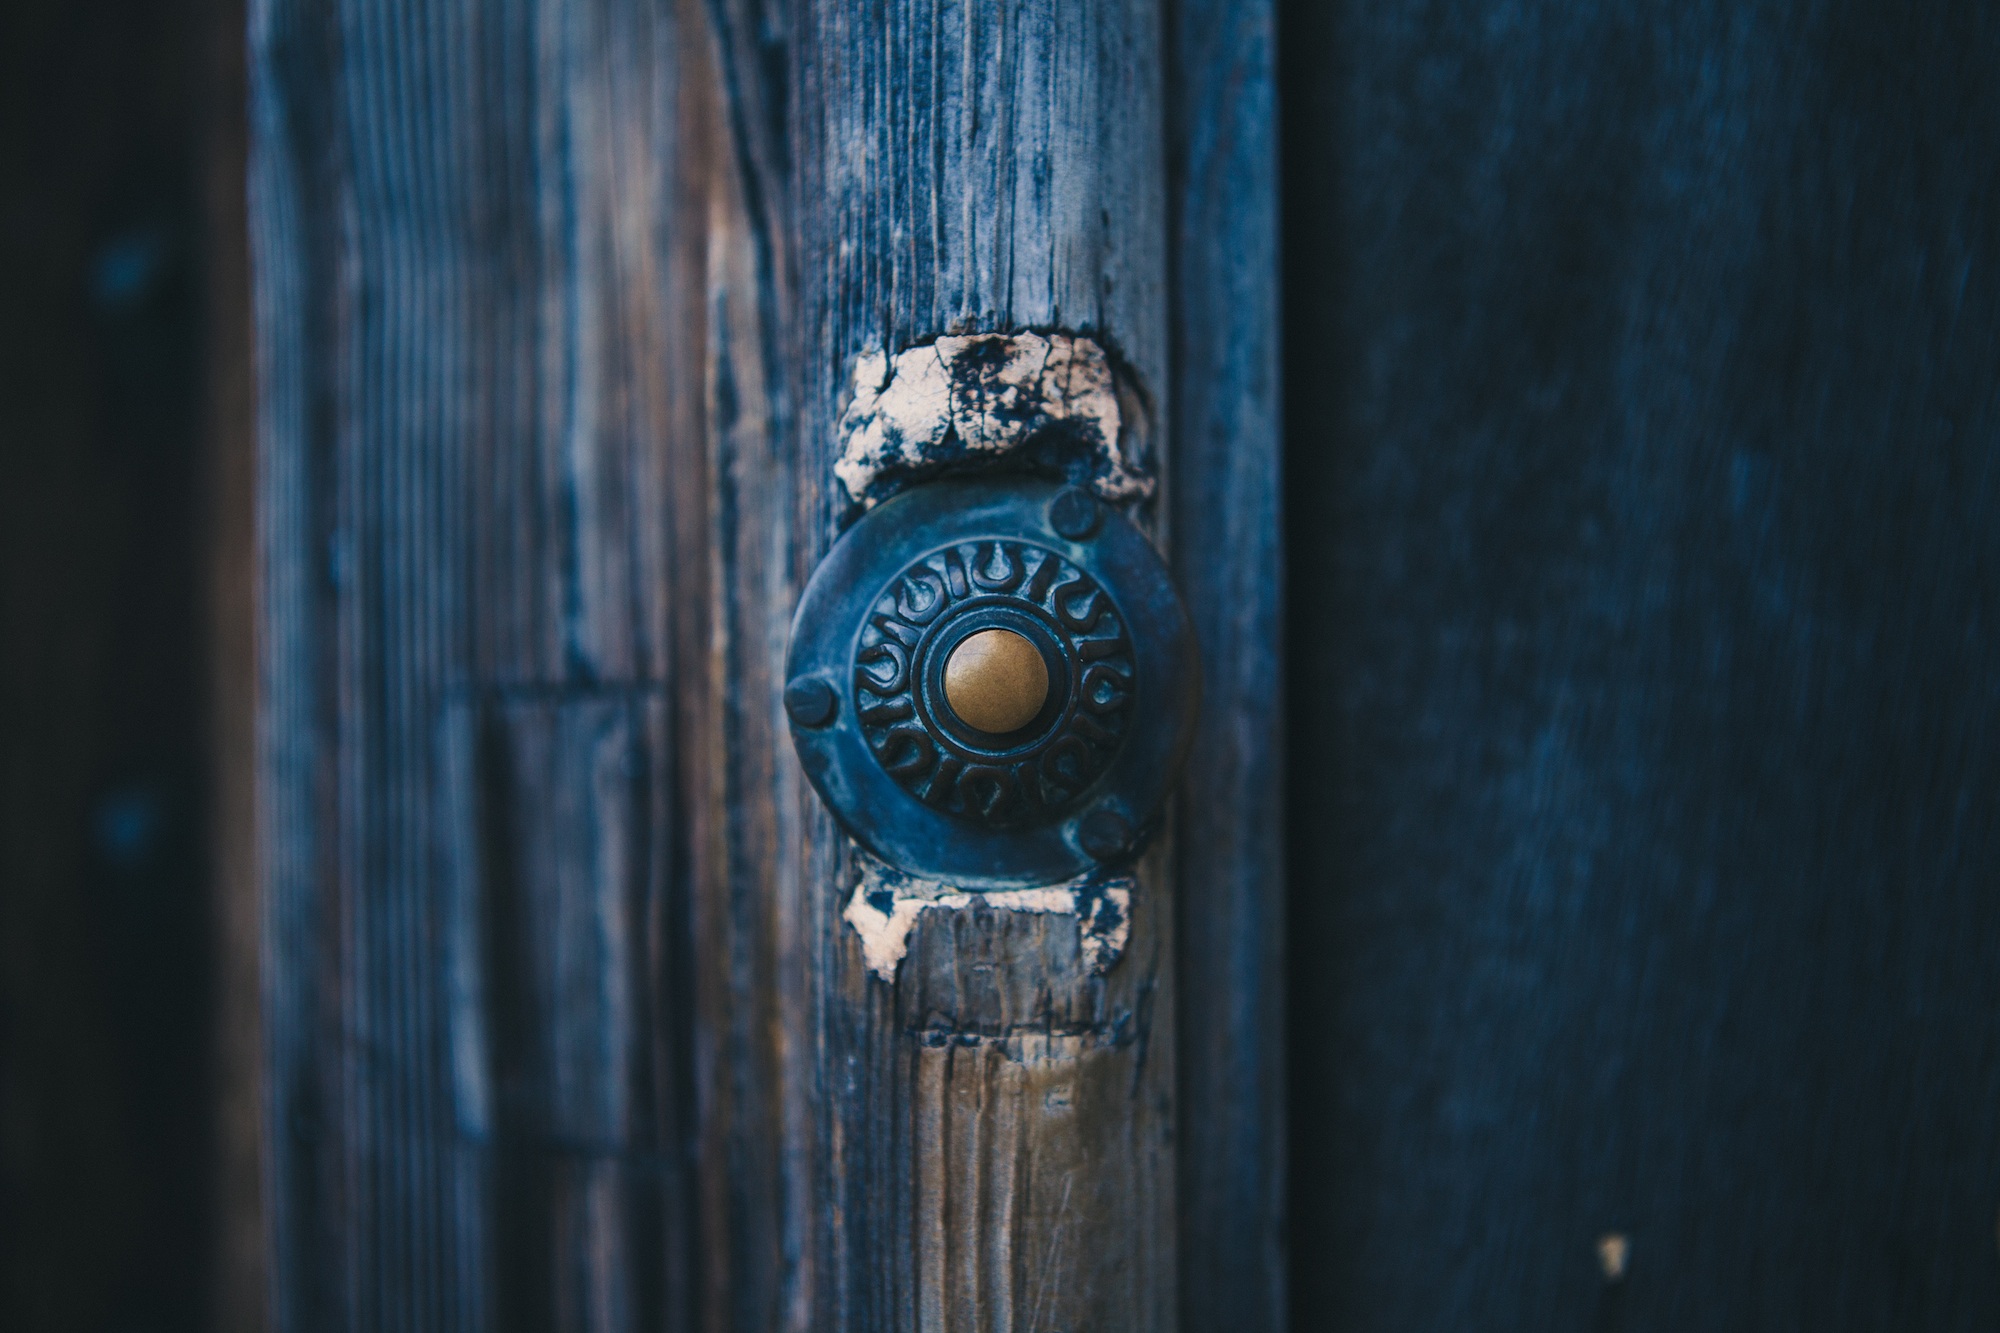
light, wood, vintage, antique, retro, house, glass, old, home, rustic, entrance, ancient, grunge, darkness, blue, door, doorway, close up, wooden, closed, lock, entry, doorknob, aged, doorbell